Robinson Hall

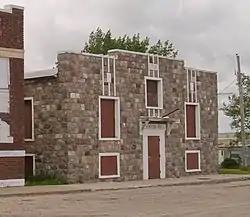
Building in 2008

Robinson Hall, at 118 Main St. in Robinson, North Dakota, was listed on the National Register of Historic Places in 2018.